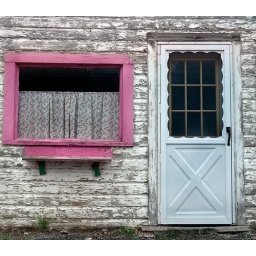
Small house in a small town tying to brighten up there lives by painting there window a bright pink.